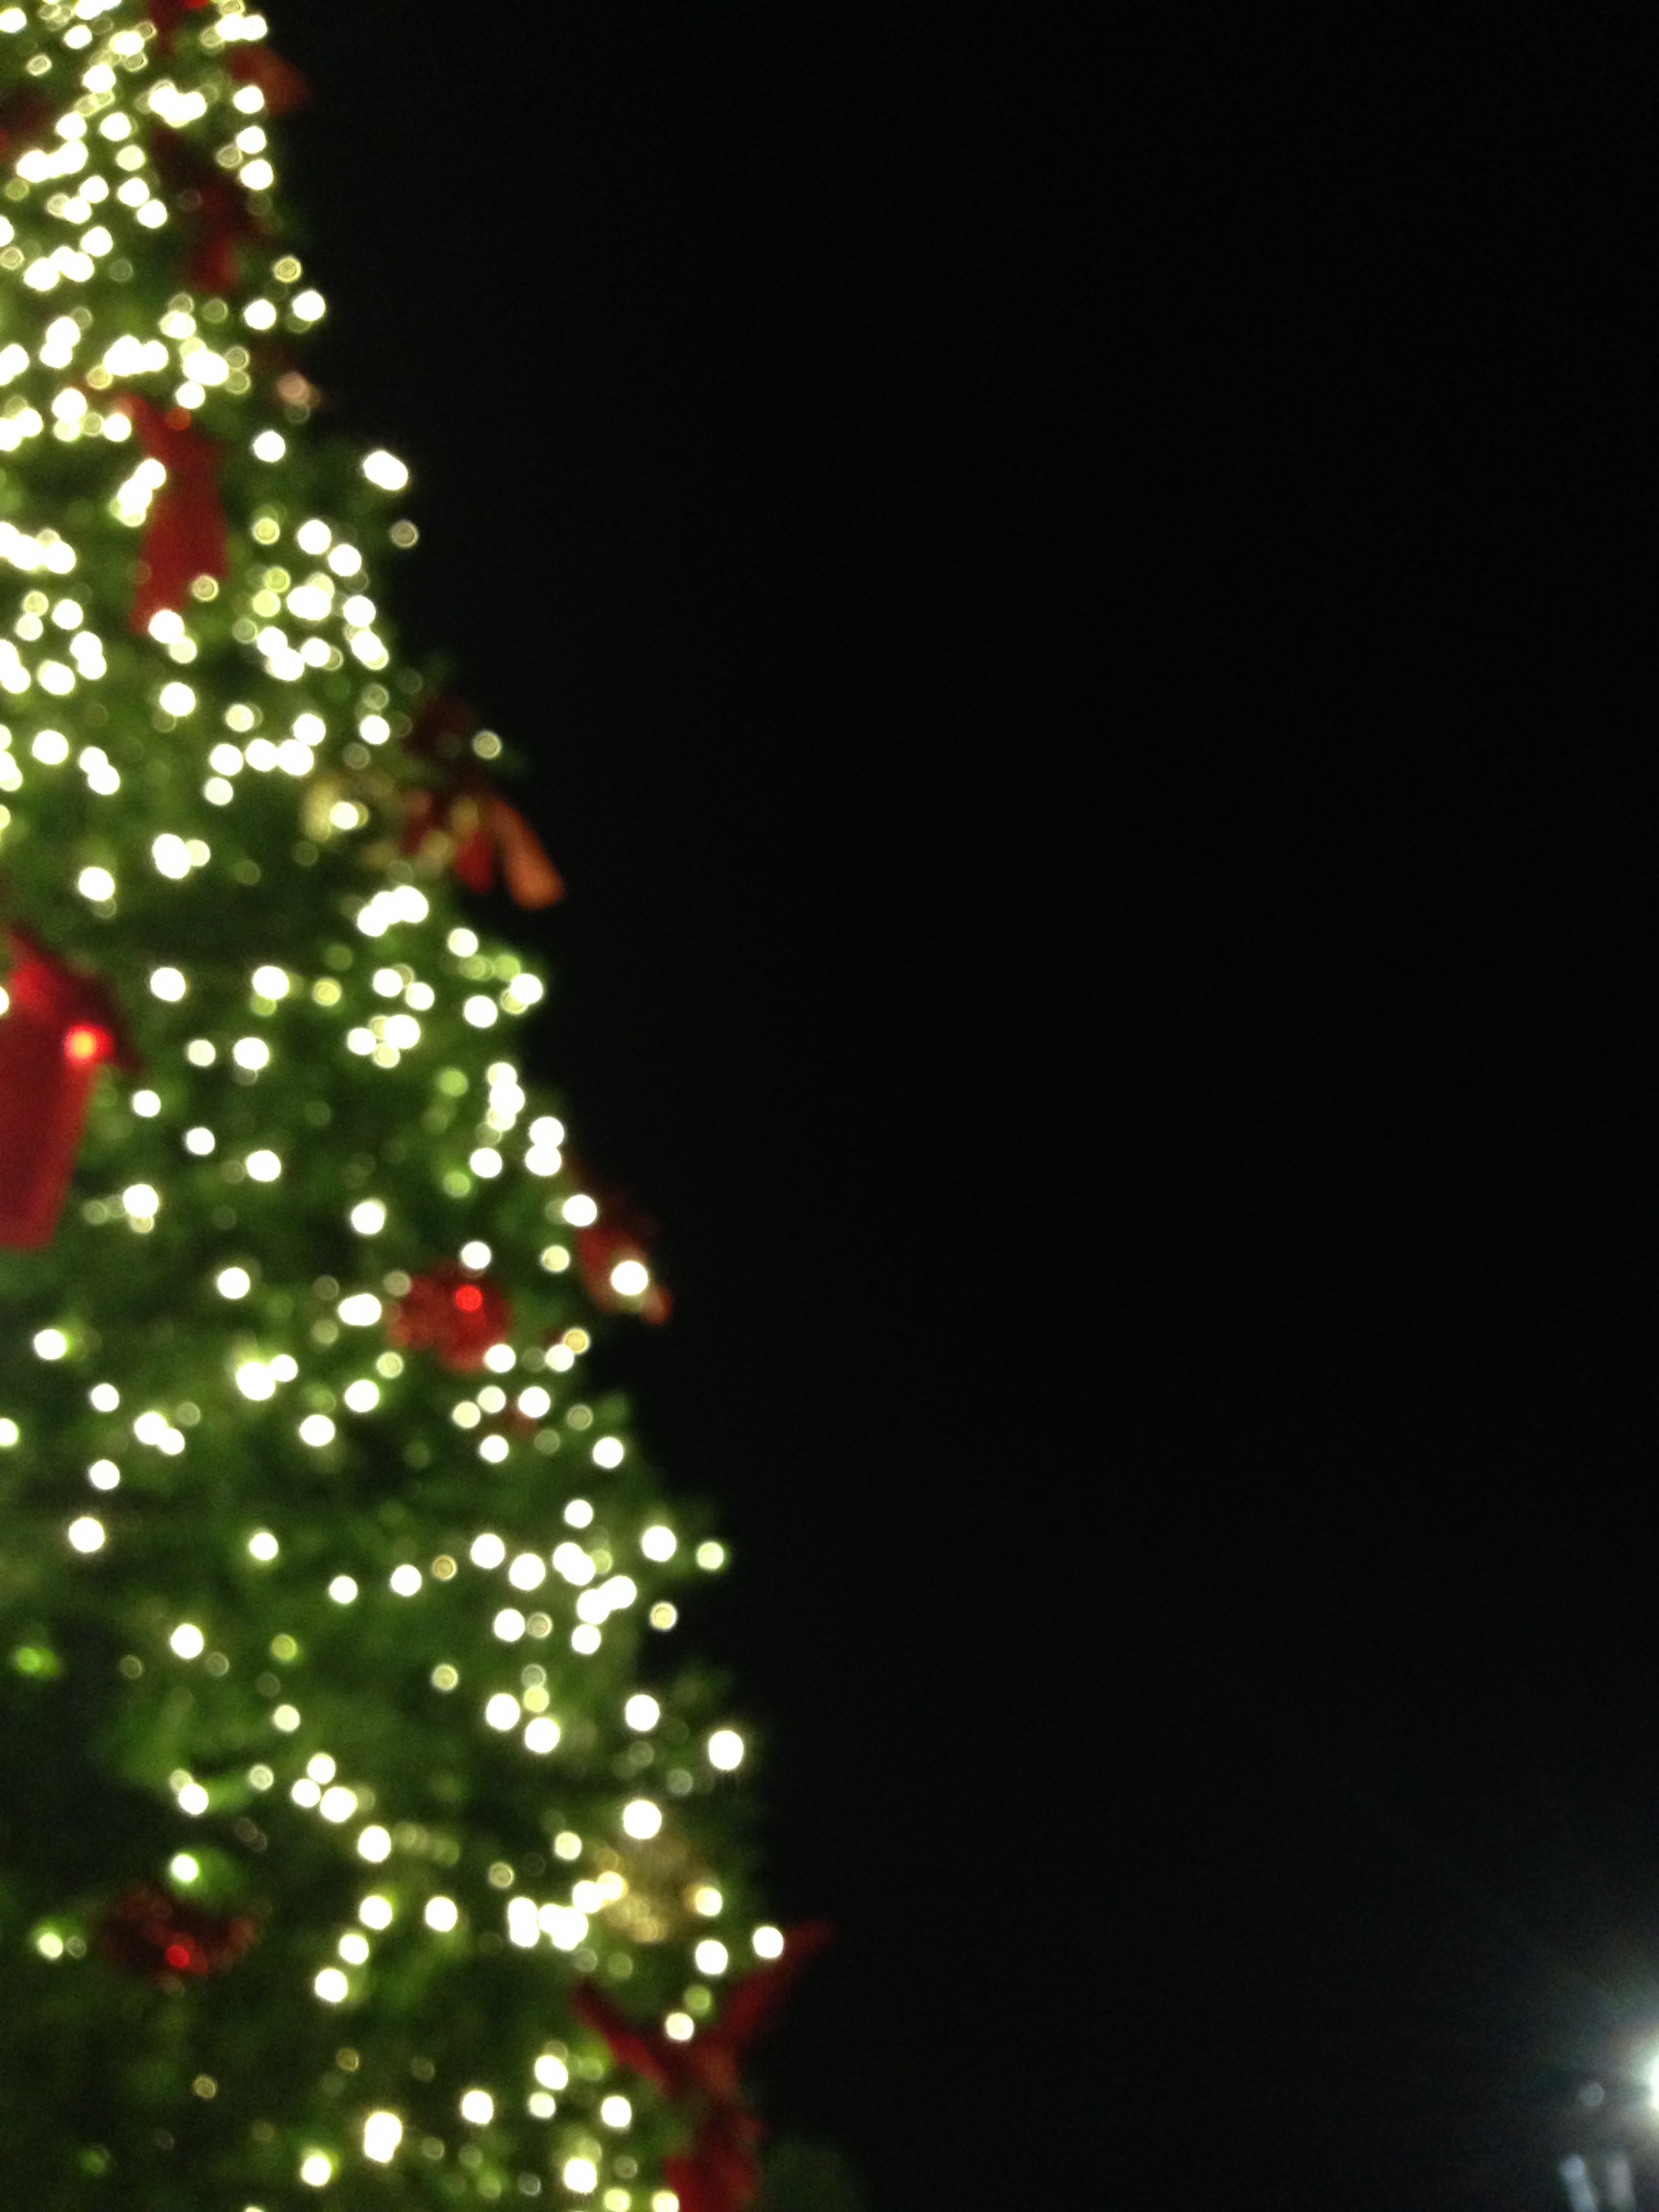
light, christmas tree, christmas decoration